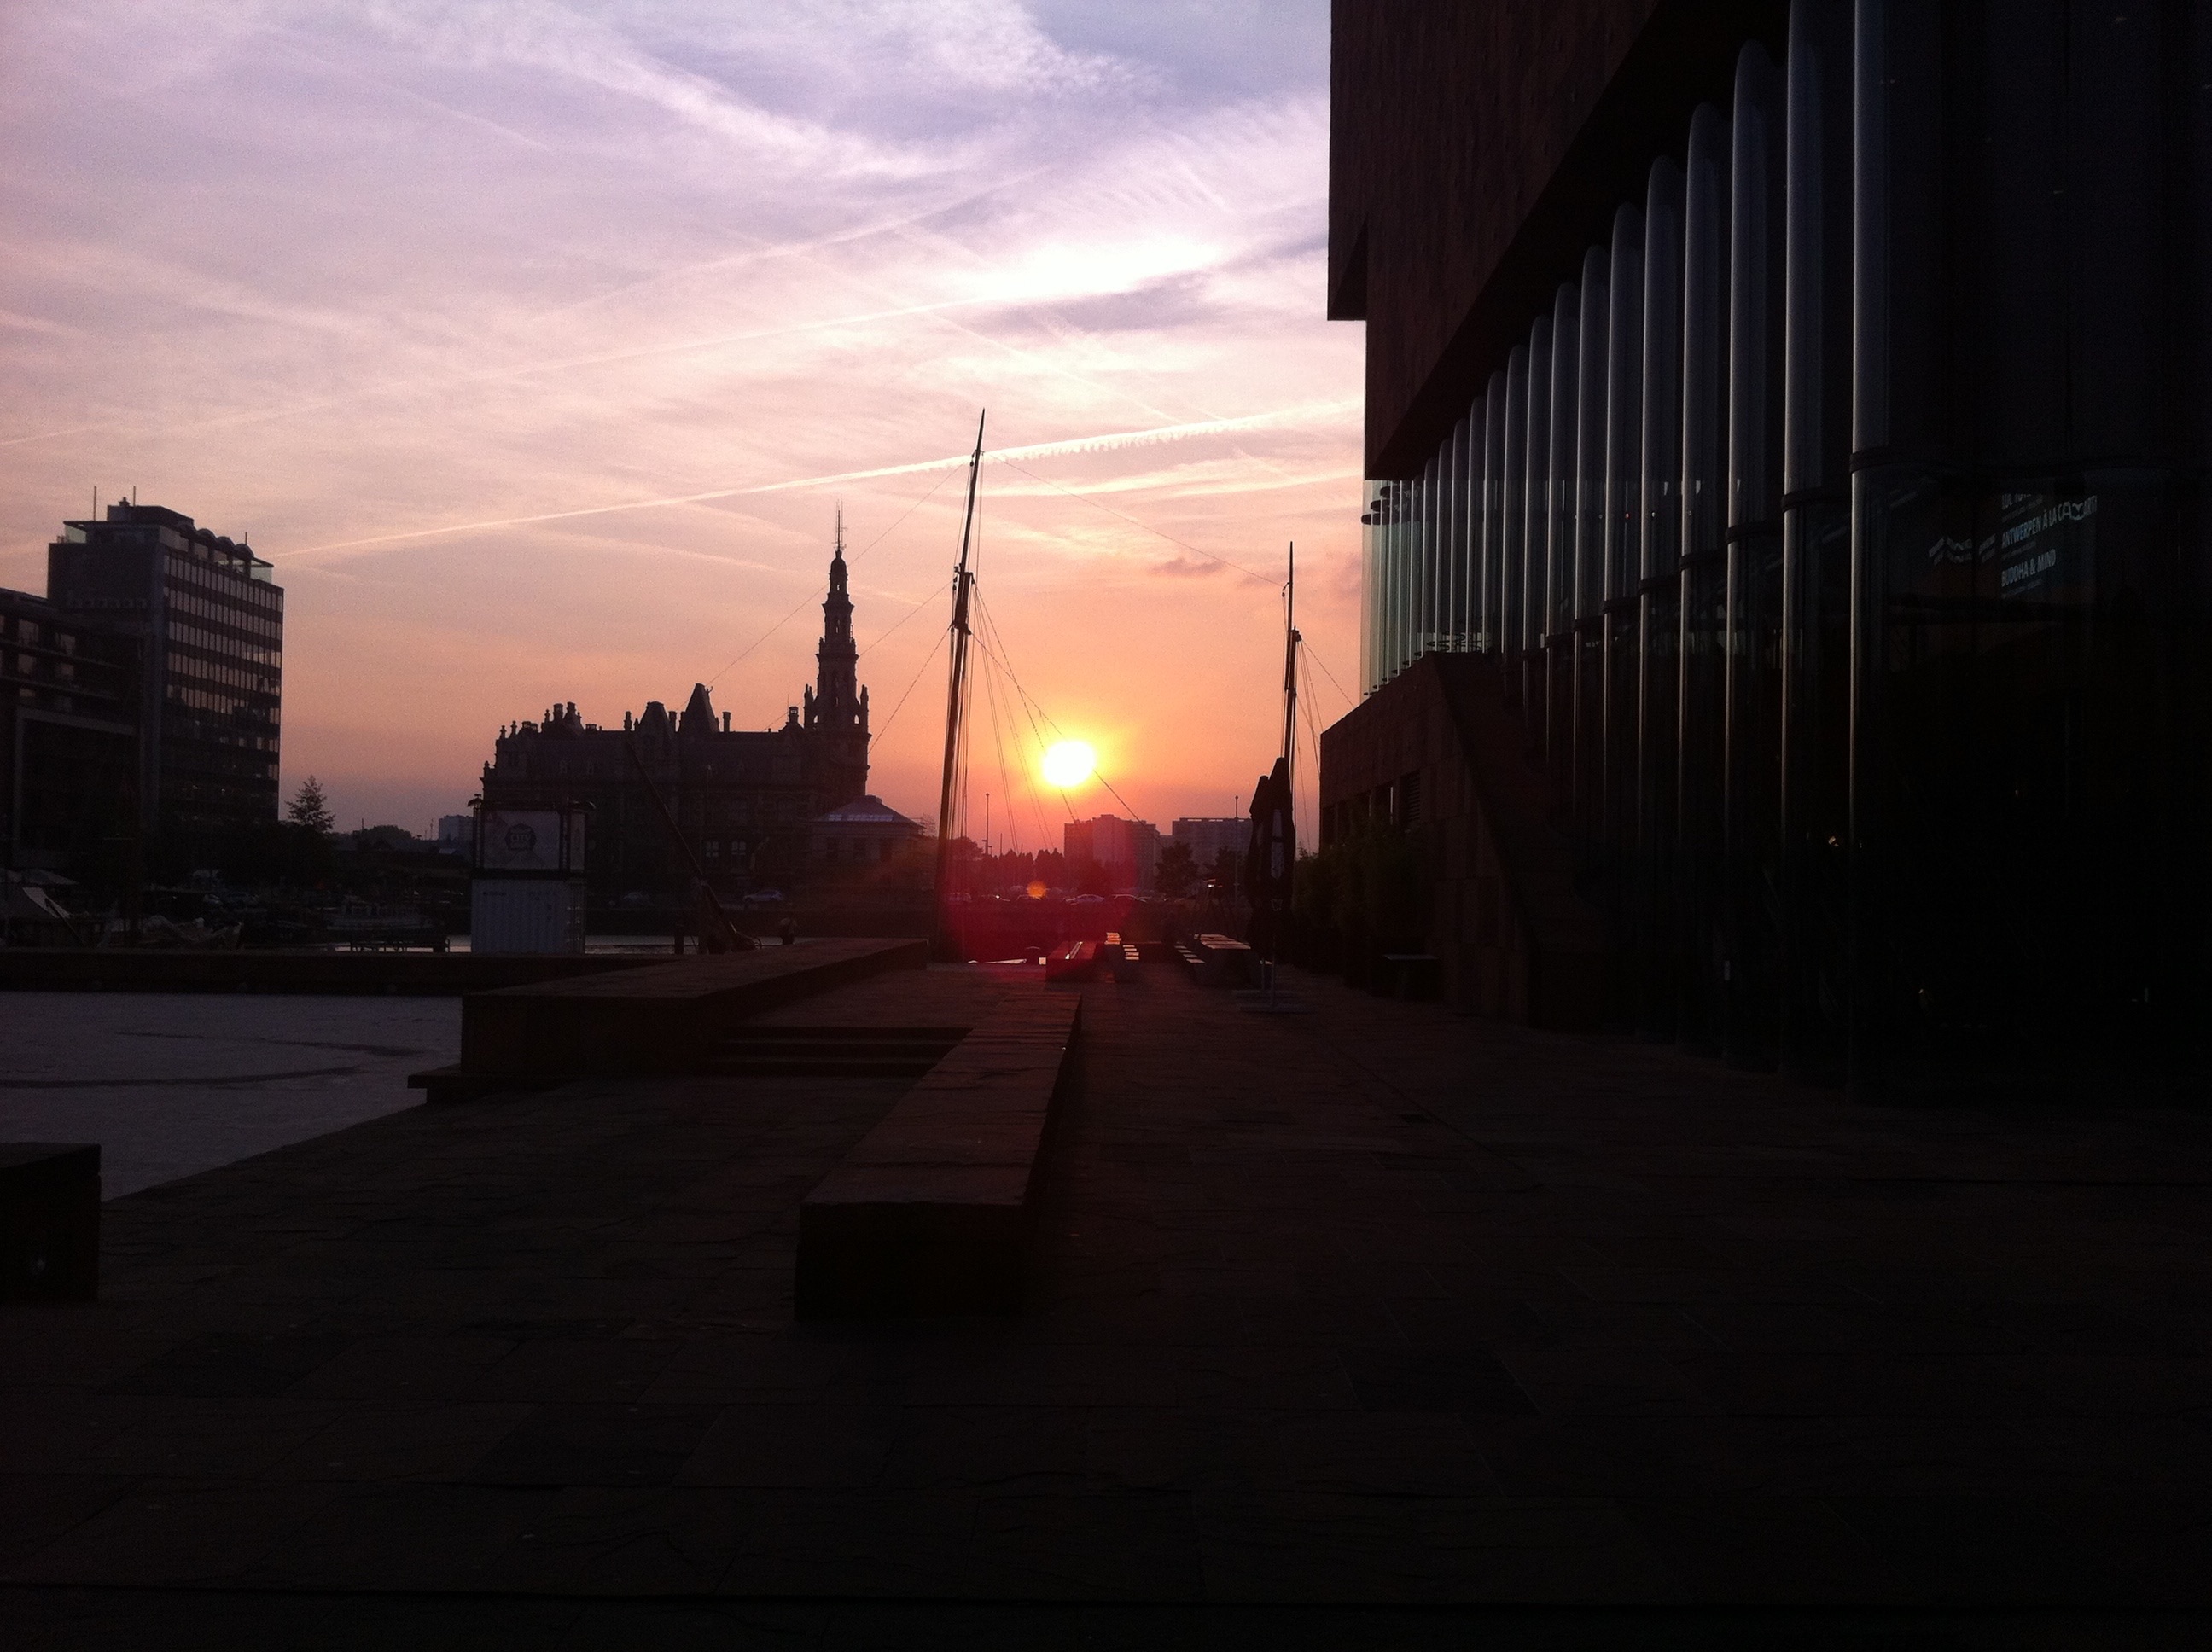
light, sky, sun, sunrise, sunset, skyline, night, sunlight, morning, dawn, dusk, evening, darkness, lighting, shape, atmospheric phenomenon